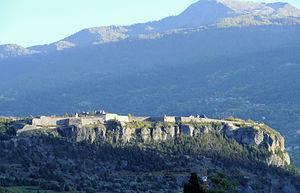
Remparts de Mont-Dauphin
Les Hautes-Alpes sont un département français de la région Provence-Alpes-Côte d'Azur. L'Insee et la Poste lui attribuent le code 05. Son chef-lieu est Gap. Les habitants des Hautes-Alpes sont les Haut-Alpins. Les Hautes-Alpes sont un département dont le territoire est entièrement situé en zone de montagne, comprenant notamment la plus haute préfecture de France et la commune la plus élevée d'Europe. Il est frontalier avec l'Italie.